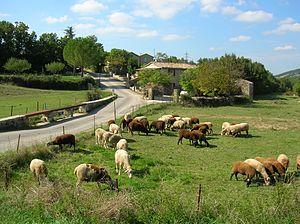
Bouquet, Gard, Languedoc-Roussillon-Midi-Pyrénées, France.
Bouquet est une commune française située dans le département du Gard, en région Occitanie.